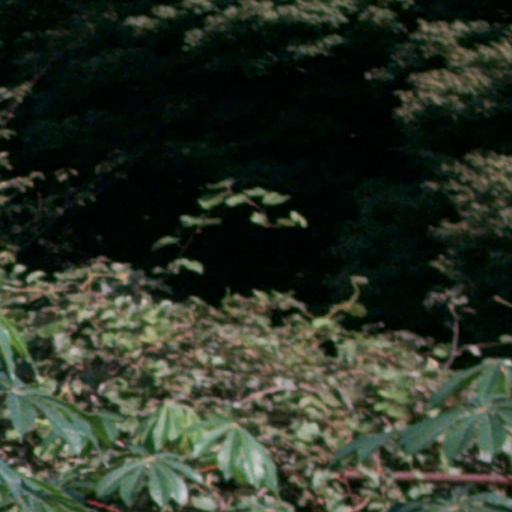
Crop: cassava